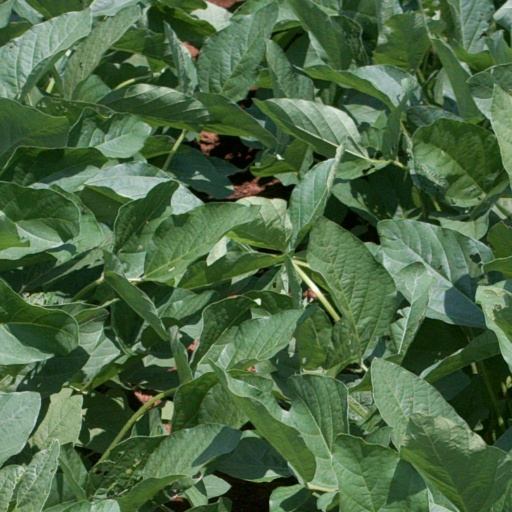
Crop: soybean